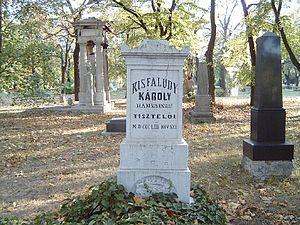
Kisfaludy Károly est un poète, dramaturge et peintre hongrois. Principal animateur de la vie littéraire à l'ère des réformes, éditeur de l'Aurora et à l'initiative du cercle Aurora, il est l'un des premiers à avoir introduit en Hongrie le genre de la nouvelle.